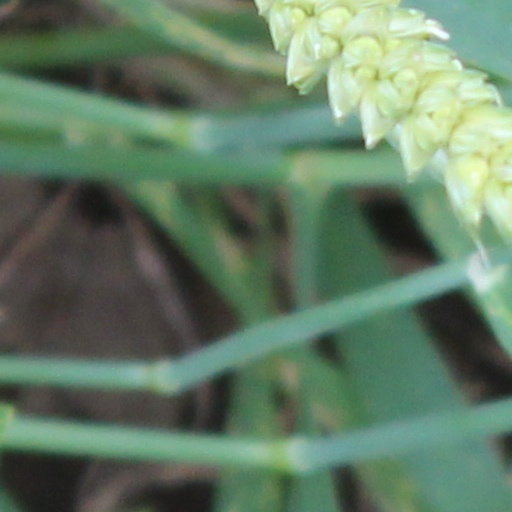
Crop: wheat